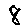
Label: 8